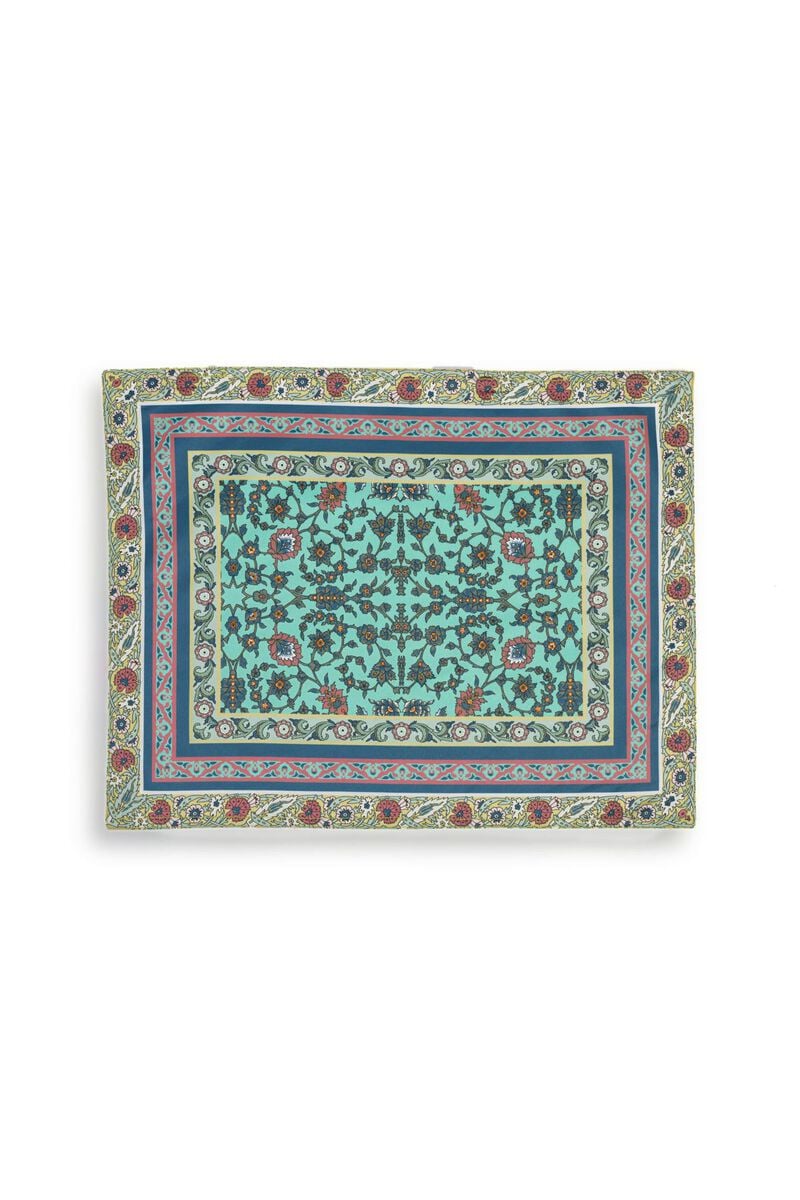
blue turkish rug